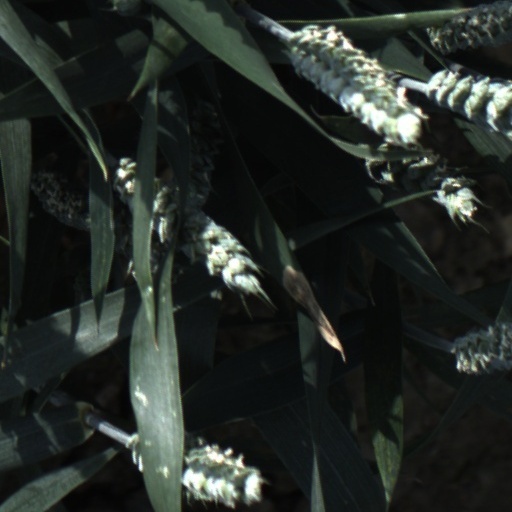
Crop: wheat